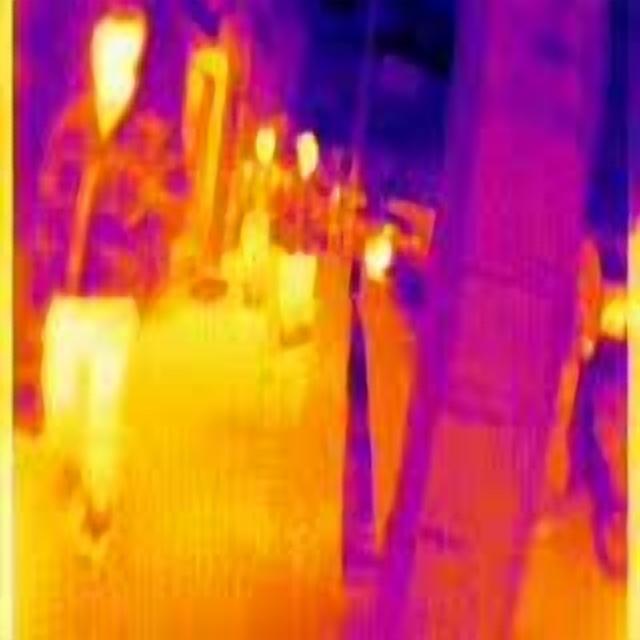
Detected objects:
label: person
label: person
label: person
label: person